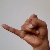
The image shows a hand gesture representing the letter 'J' in Indian Sign Language.